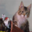
Label: cat